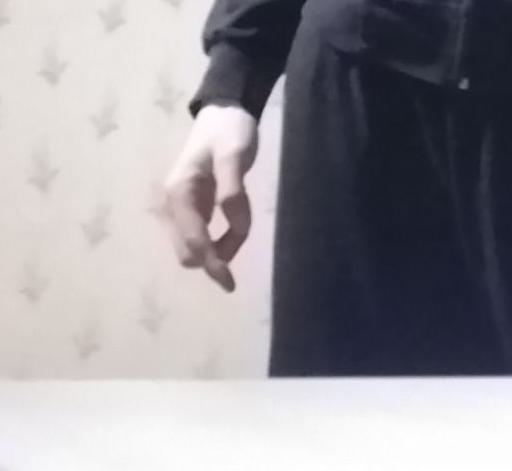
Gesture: no_gesture